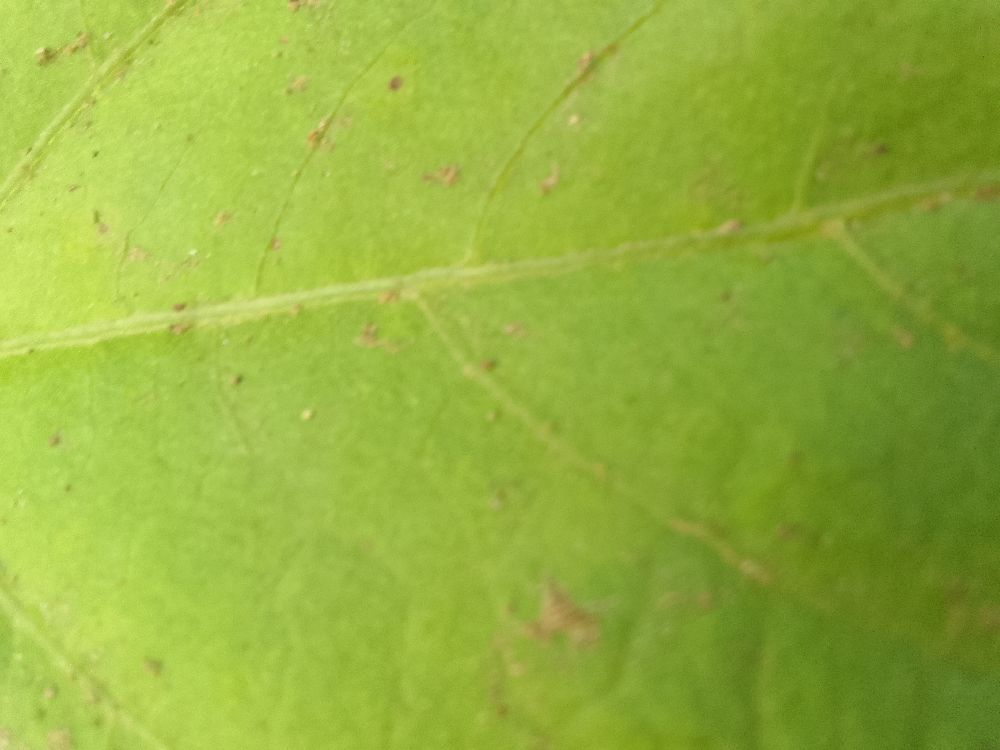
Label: healthy